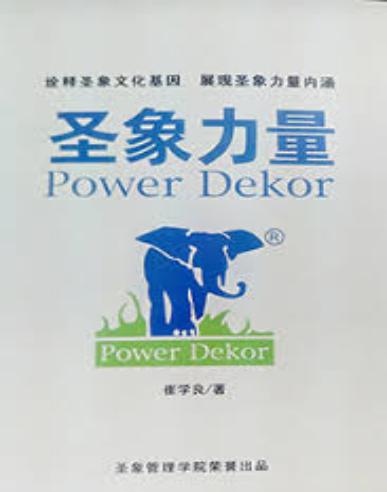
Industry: Necessities